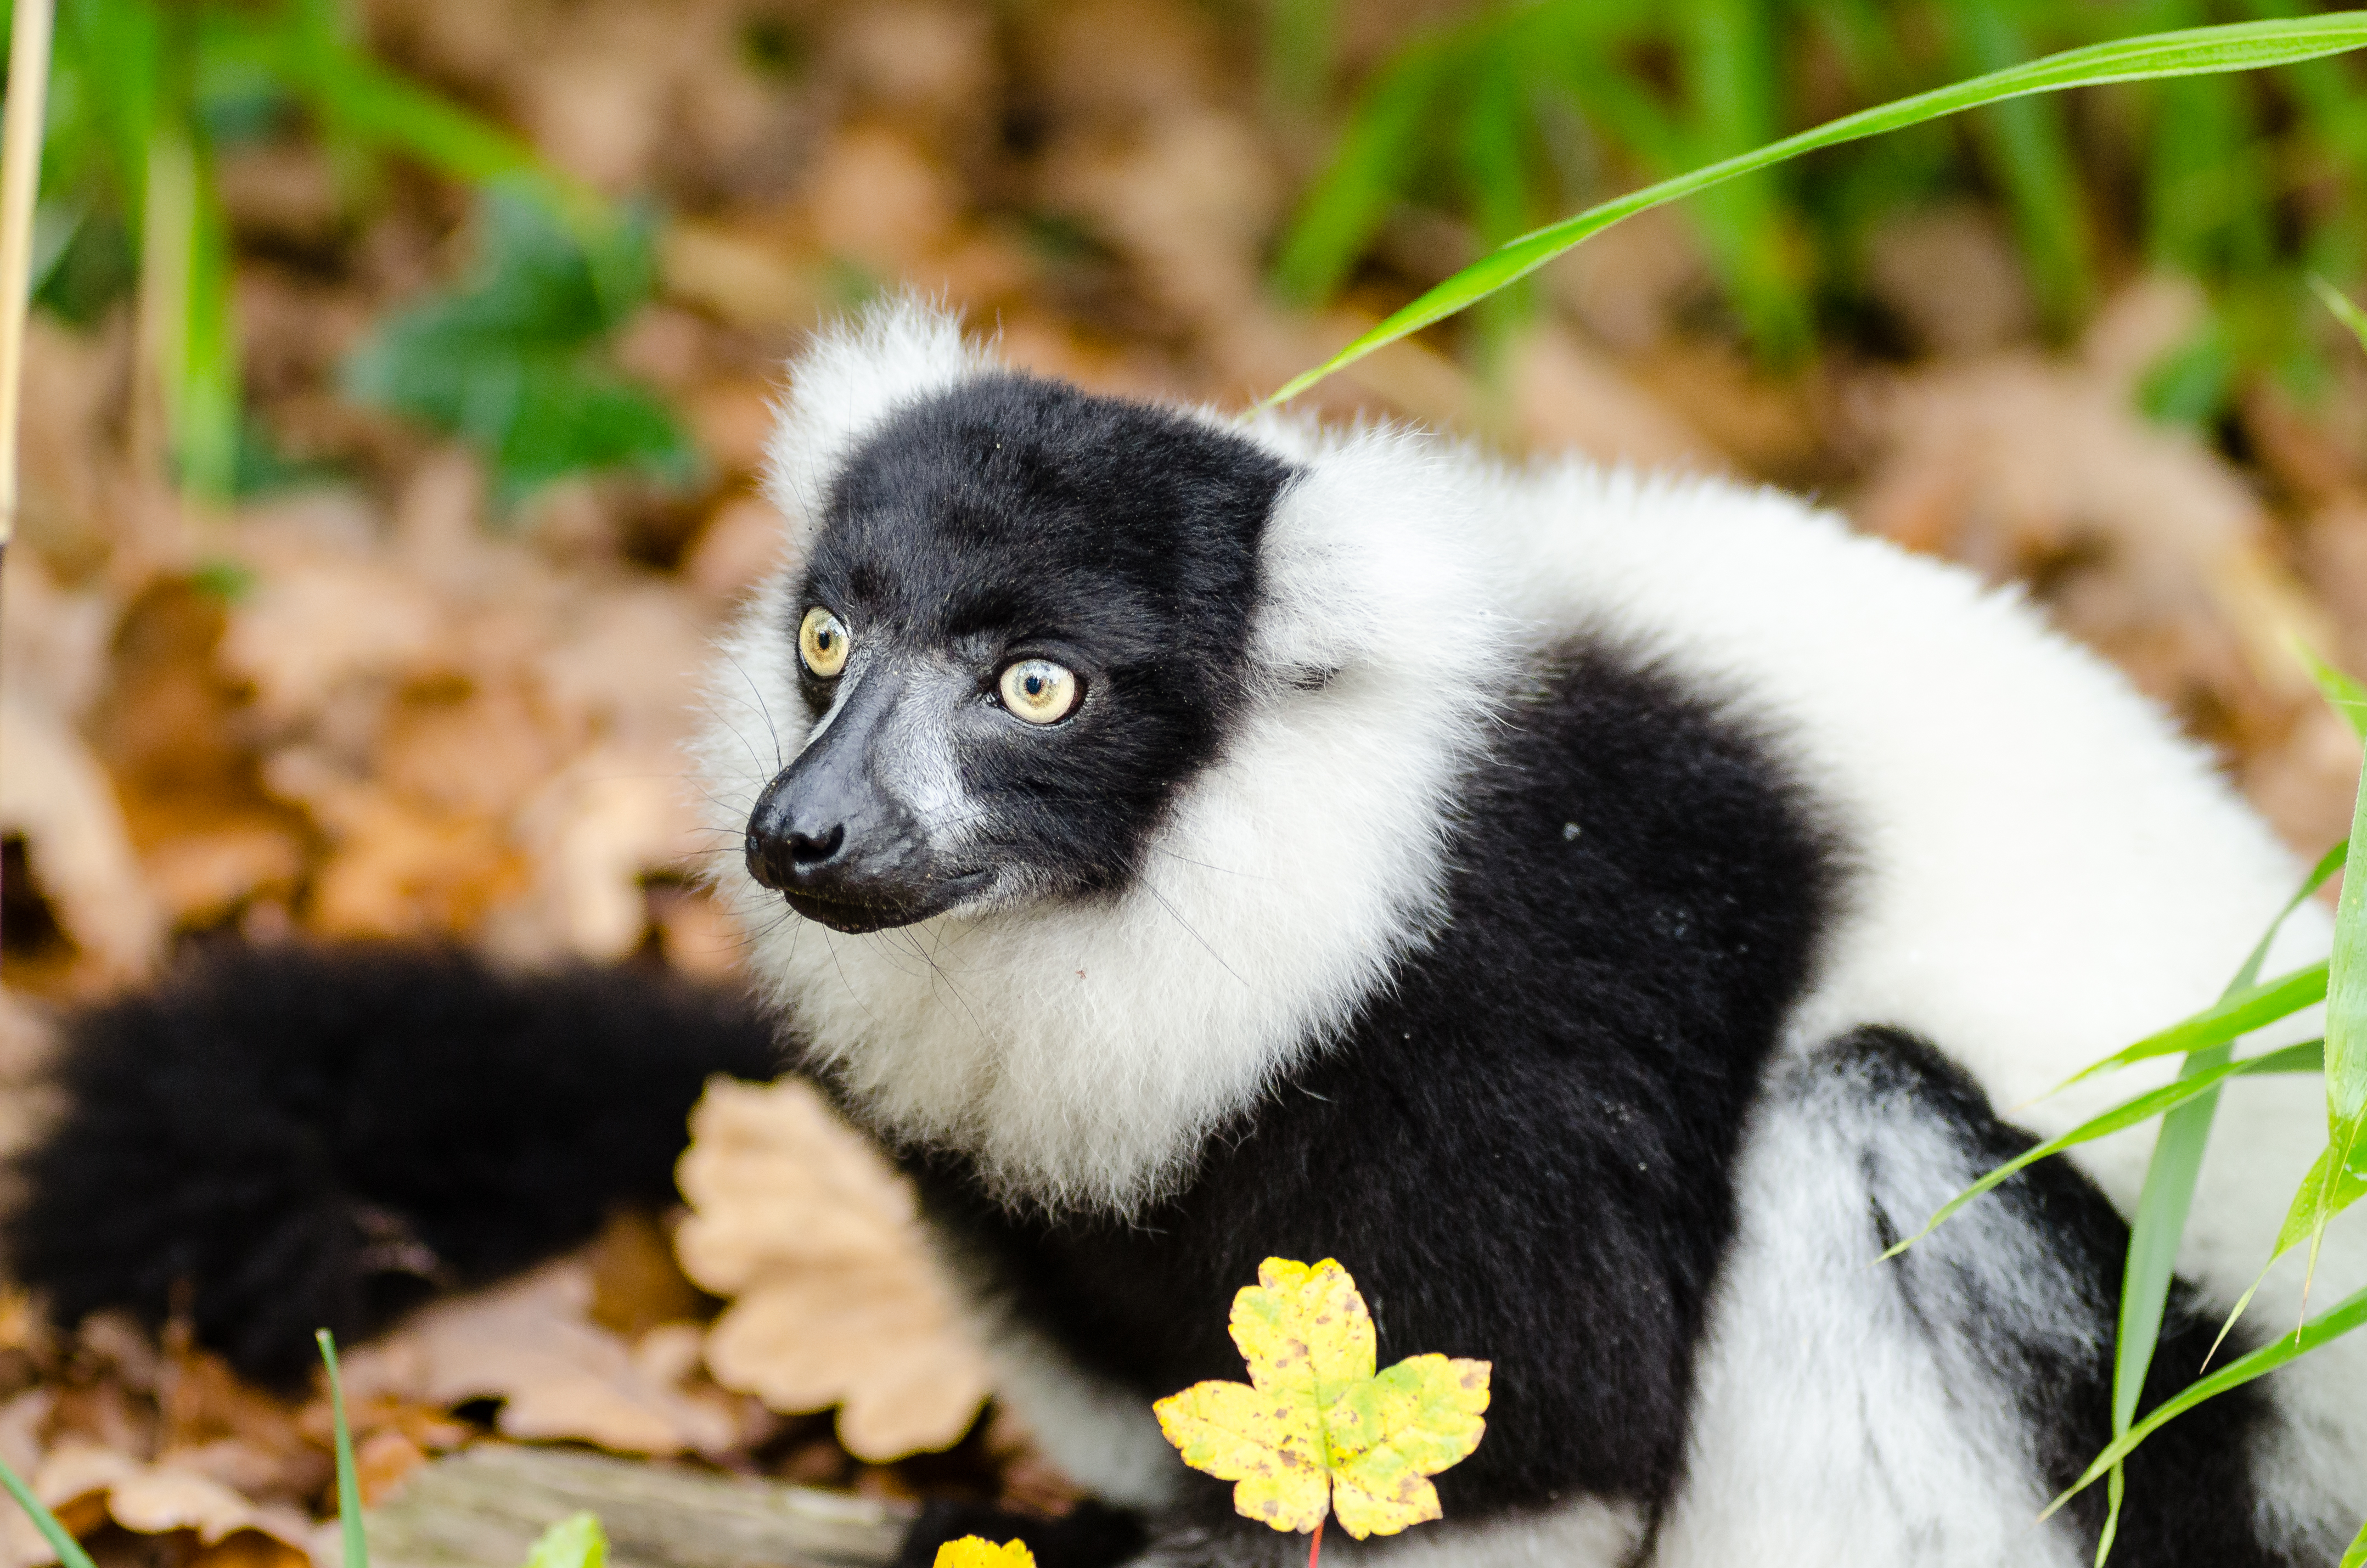
bokeh, white, feet, animal, cute, wildlife, zoo, fur, foot, mammal, nikon, black, fauna, primate, world, eyes, festival, eye, madagascar, vertebrate, germany, deutschland, schwarz, day, tier, fell, augen, adorable, lemur, niedlich, tierpark, madagaskar, ruffed, weiser, vari, lemuren, auge, fus, fuse, gr n, new world monkey